Affair of the Sausages

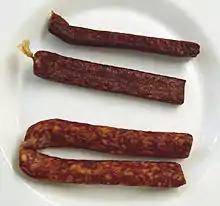
Smoked sausages

Ulrich Zwingli was a minister in Zurich, delivering sermons that aligned him with Desiderius Erasmus and Martin Luther. His first rift with the established religious authorities in Switzerland occurred during the Lenten fast of 1522, when he was present during the eating of sausages at the house of Christoph Froschauer, a printer in the city who later published Zwingli's translation of the Bible.